Banon, Alpes-de-Haute-Provence

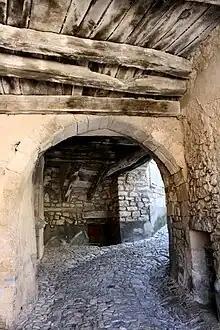
Access to the Rue des Arcades

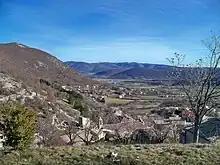
The Valley from the Banon heights

Banon is located next to the Plateau of Albion some 15 km north-west of Forcalquier, 50 km east of Carpentras, and 760 m above sea level. The village is on a hill overlooking the Coulon valley. Access to the commune is by the D950 road from Revest-du-Bion in the north-west which passes through the village and continues south-east to Limans. The D51 goes south-west from the village to Simiane-la-Rotonde. The D5 goes south-east to Revest-des-Brousses. The D12 goes north from the D950 and loops around to join the D950 again east of the commune. Apart from the village there are the hamlets of L'Adret, L'Adrech, and Le Serre. The commune is farmland on the lower areas to the west and forested on the heights in the east.